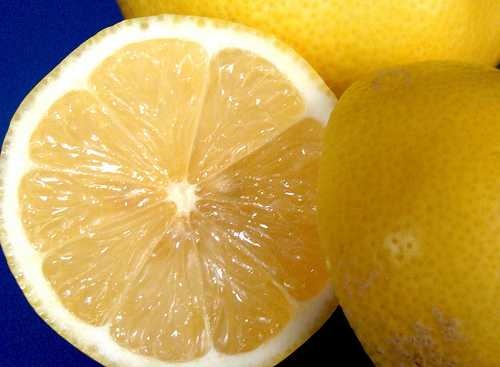
Label: Lemon